Anacampseros telephiastrum

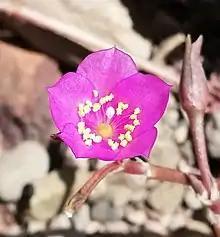
The broadly ovate, pink or white petals of an "Anacampseros telephiastrum" flower

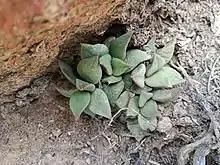
The loosely-arranged, brown-green, papillate leaves of "An. telephiastrum"

A small branching species with loosely-held 18mm long leaves. The leaves are brown-green with papillae and tiny points (mucros) at their tips. (Unlike its relative "Anacampseros rufescens", its leaves are not reddish below.)